U.S. Route 83 in Kansas

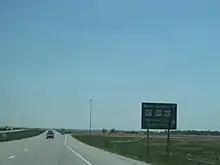
US-50 and US-400 westbound approaching northern end of US-83 overlap

At Garden City, US-50 and US-400 join US-83 for a brief concurrency on a bypass around the east and north sides of the city while US-83 Business follows the former routing through downtown. All three routes cross K-156, also known as Kansas Avenue, in the northwest portion of the city. At the north end of the US-50/US-83 Business route, US-83 splits and heads north toward Scott City, while US-50 and US-400 remain joined through the rest of the state. The highway passes through largely unpopulated areas of Finney County and Scott County before reaching a junction with K-96 in downtown Scott City.